Wild animal suffering

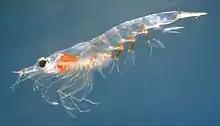
Marine arthropods, such as this Northern krill, are the largest estimated group of individual wild animals.

The number of individual animals in the wild is relatively unexplored in the scientific literature and estimates vary considerably. An analysis, undertaken in 2018, estimates (not including wild mammals) that there are 10 fish, 10 wild birds, 10 terrestrial arthropods and 10 marine arthropods, 10 annelids, 10 molluscs and 10 cnidarians, for a total of 10 wild animals. It has been estimated that there are 2.25 times more wild mammals than wild birds in Britain, but the authors of this estimate assert that this calculation would likely be a severe underestimate when applied to the number of individual wild mammals in other continents. A 2022 study estimated that there are 20 quadrillion individual ants across the world.